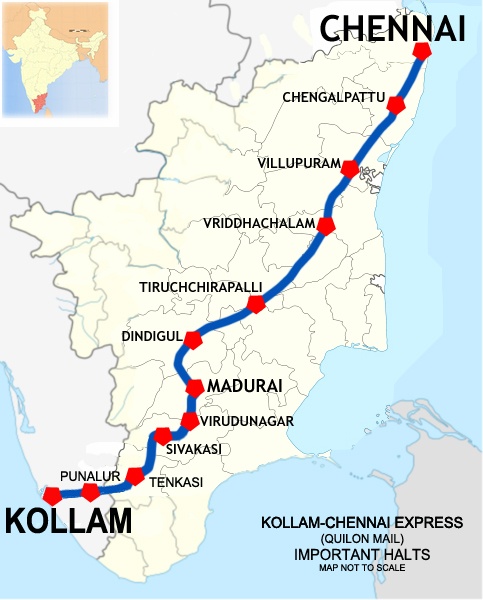
Kollam Jn.-Chennai Egmore Express(via Punalur, Tenkasi) Route map